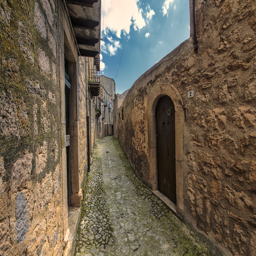
walking in the narrow streets